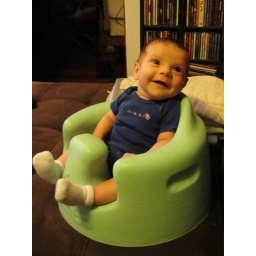
Sitting in his big boy chair